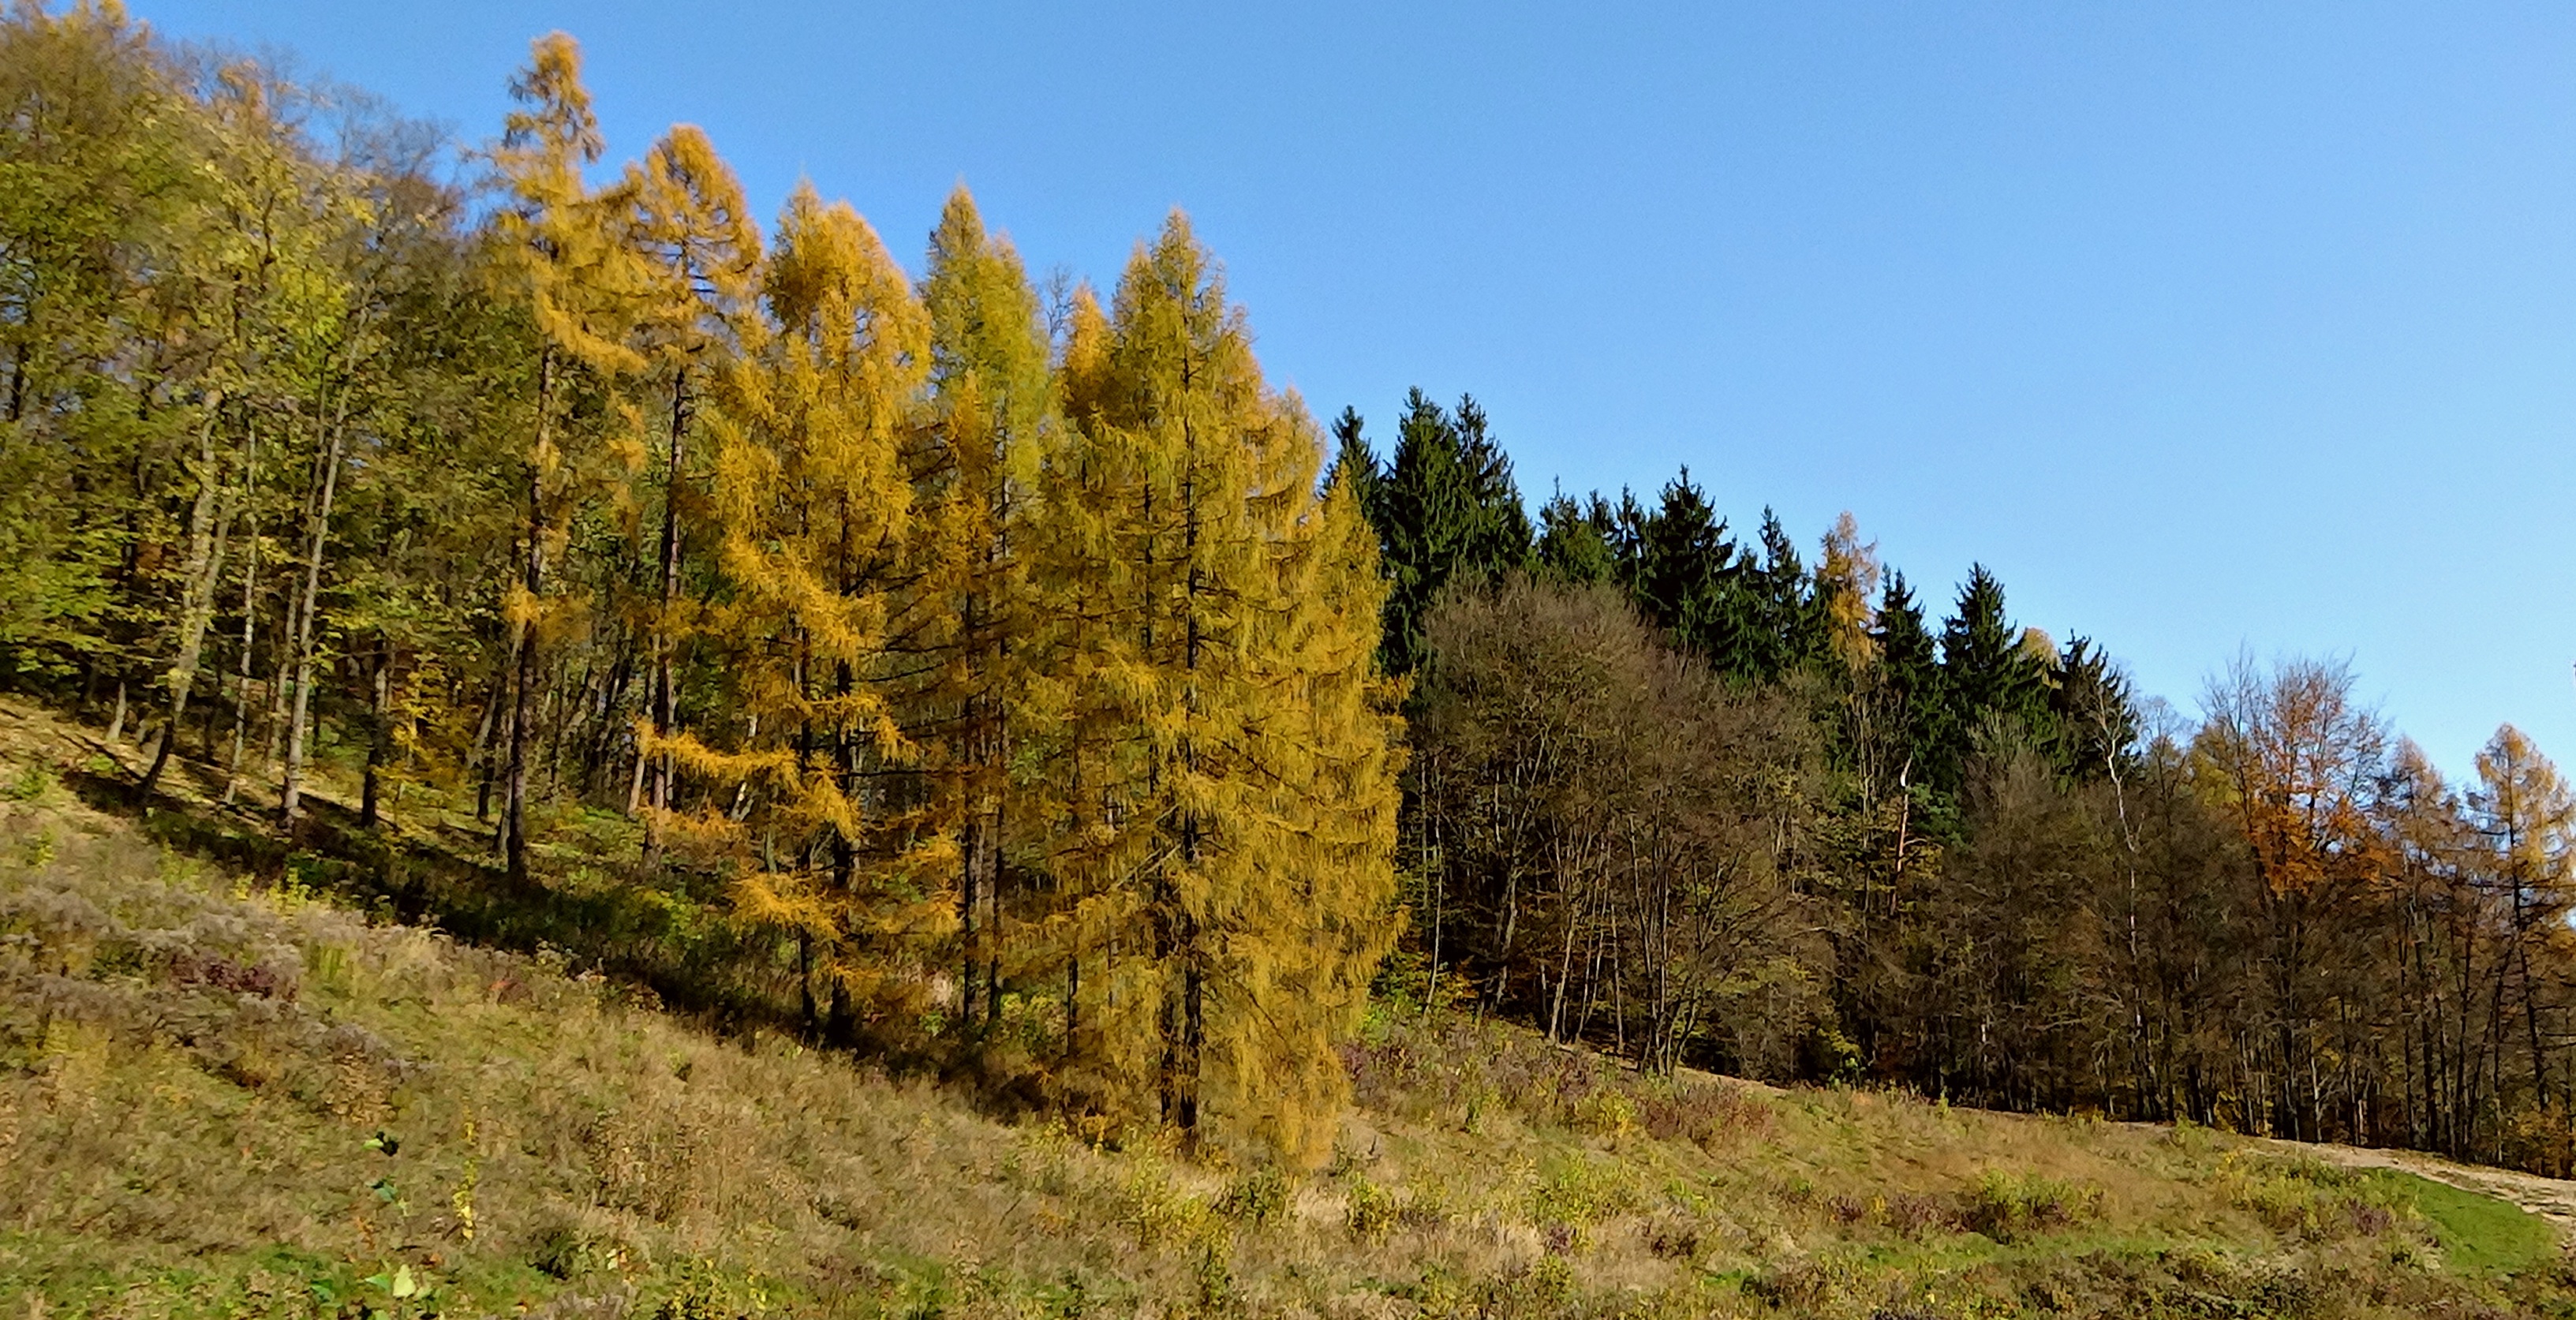
landscape, tree, nature, forest, wilderness, mountain, plant, trail, meadow, prairie, leaf, foliage, autumn, season, ridge, conifer, spruce, poland, woodland, habitat, the national park, larch, ecosystem, the founding fathers, biome, natural environment, woody plant, temperate broadleaf and mixed forest, temperate coniferous forest, land plant